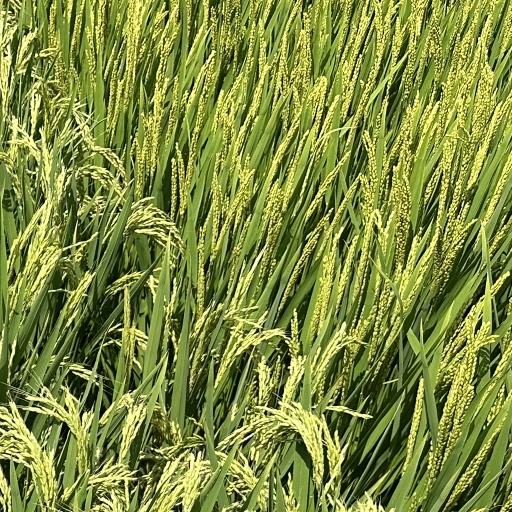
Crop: rice